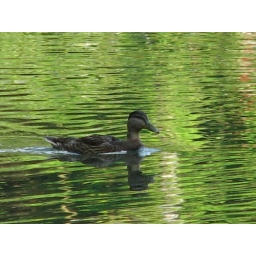
duck swimming alone by bigshoot1966